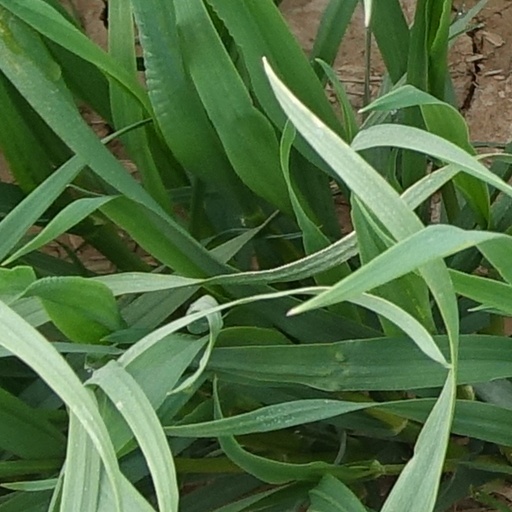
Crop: wheat